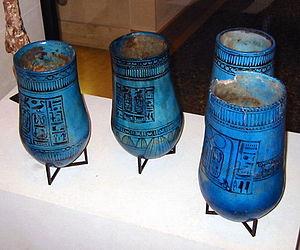
Vases au nom de Ramsès II - Antiquité égyptienne, Musée du Louvre, pavillon sully, 2002 Source
Dans l'Égypte antique, les vases canopes, au nombre de quatre, étaient destinés à recevoir les viscères embaumés du défunt. Ils étaient fabriqués en calcaire, en albâtre, en terre cuite, en céramique ou en faïence et étaient déposés près du sarcophage, dans la chambre funéraire du tombeau, sur une caisse ou une cuve.
Le rituel funéraire dans l'Égypte antique comprend le rituel de l'embaumement, la momification et le rituel de l'ouverture de la bouche.
Anubis est un dieu funéraire de l'Égypte antique, maître des nécropoles et protecteur des embaumeurs, représenté comme un grand canidé noir couché sur le ventre, sans doute un chacal ou un chien sauvage, ou comme un homme à tête de canidé. La signification du mot Anubis, inpou en égyptien ancien, Anoub en copte, Ἄνουβις / Anoubis en grec ancien, demeure obscure : de nombreuses explications ont été avancées, mais il peut s'agir simplement d'une onomatopée traduisant le hurlement du chacal. La forme canine du dieu a peut-être été inspirée aux Anciens Égyptiens par le comportement des canidés, souvent charognards opportunistes errant la nuit dans les nécropoles à la recherche de cadavres.